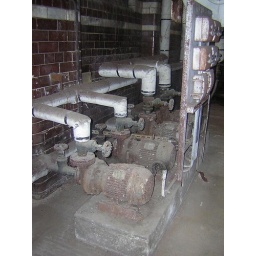
These are the water pumps in the machine room at Victoria Baths. They're fairly hefty gear to operate as well.